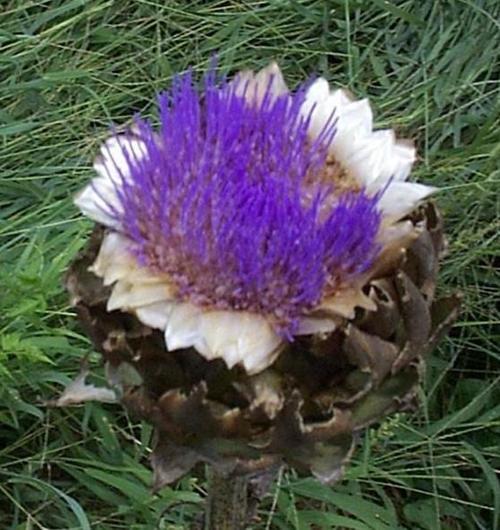
Label: artichoke